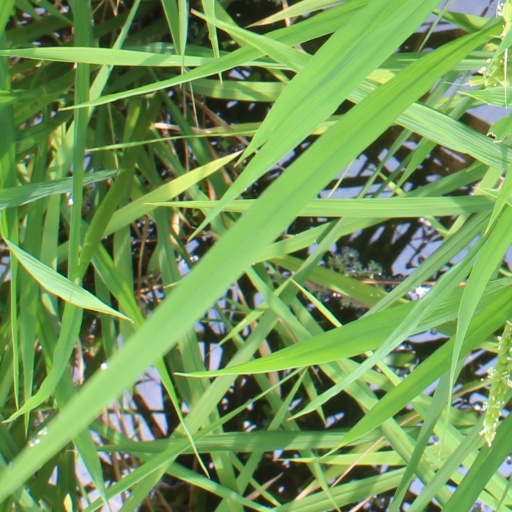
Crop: rice